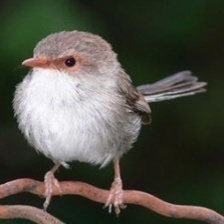
Species: SPLENDID WREN
Scientific name: MALURUS SPLENDENS